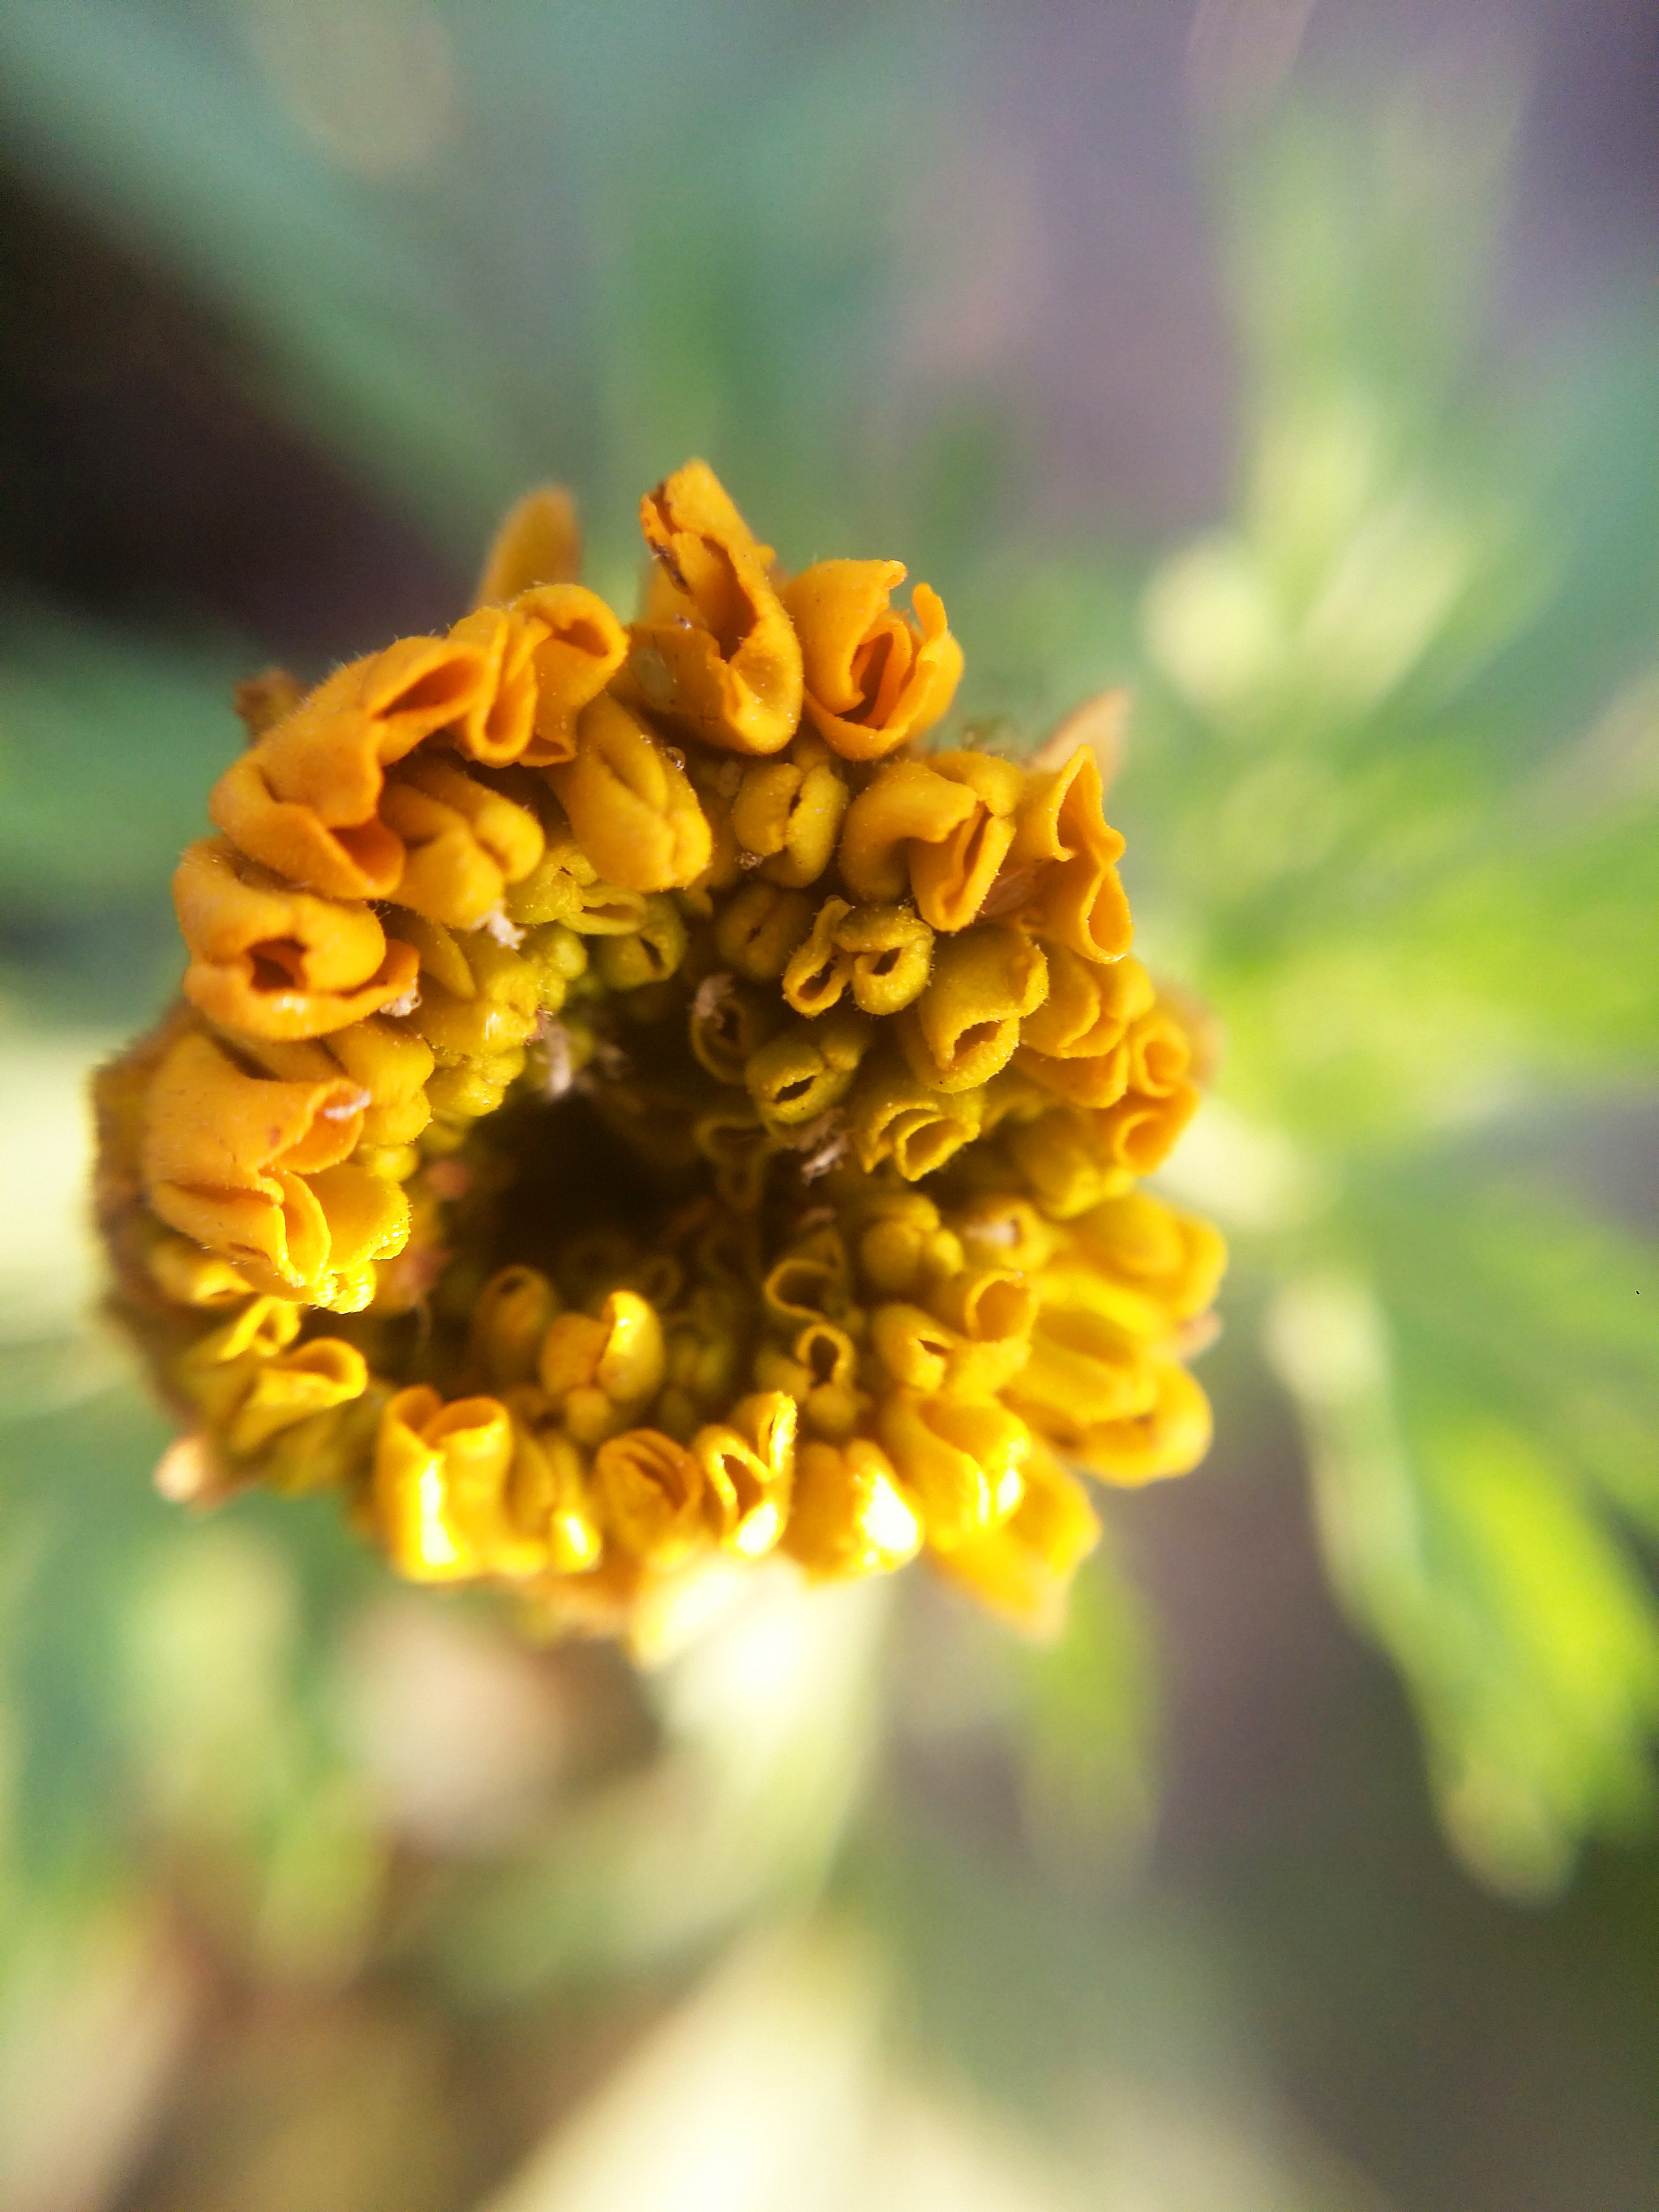
floral, nature, background, flower, summer, pattern, colorful, plant, card, spring, decoration, color, art, design, garden, illustration, water, abstract, vintage, pink, watercolor, creative, blossom, bloom, leaf, beautiful, drawing, greeting, paper, green, hand, romantic, love, concept, natural, bouquet, wedding, beauty, flora, isolated, hipster, retro, white, painted, drawn, overhead, gift, flat, minimal, hip, yellow, nectar, close up, pollen, macro photography, wildflower, petal, annual plant, honey bee